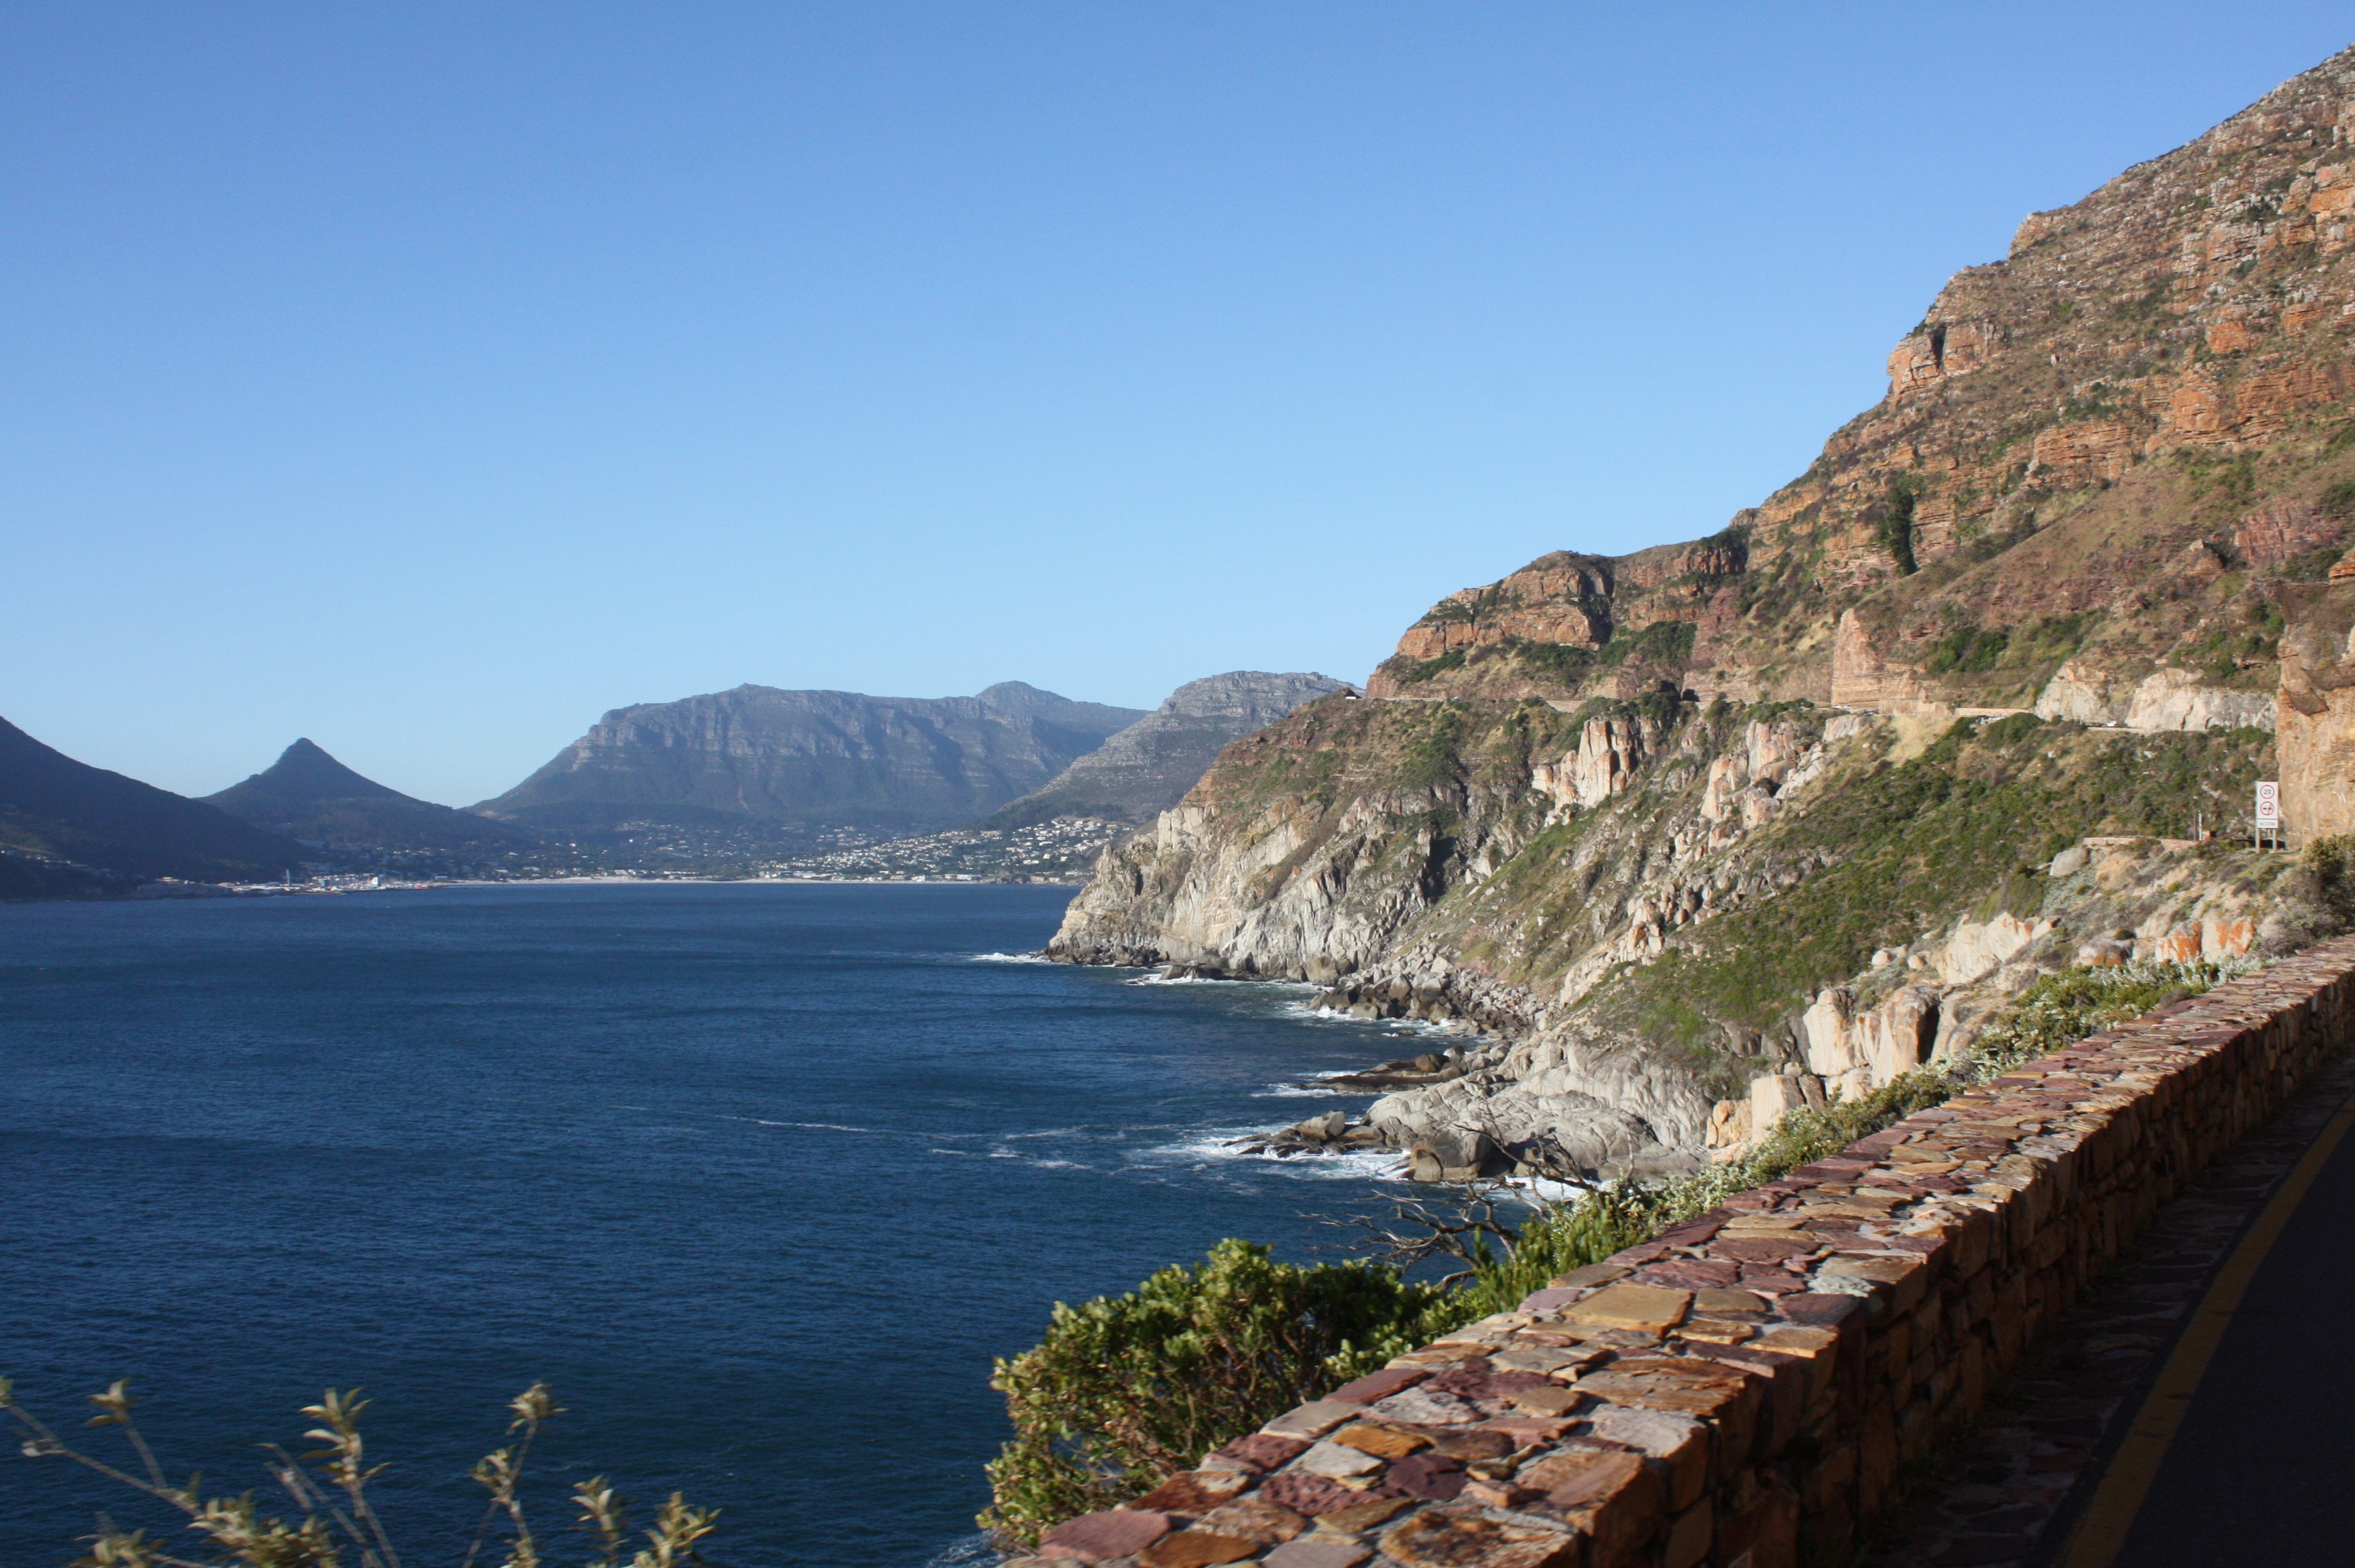
landscape, sea, coast, mountain, lake, vacation, cliff, cove, bay, fjord, reservoir, terrain, body of water, loch, cape, south africa, landform, chapmans peak, chapman's peak drive, geographical feature